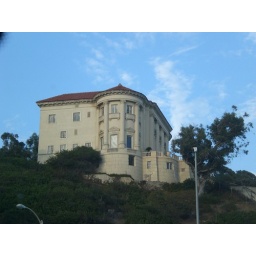
This beautiful building sits on top of the hill overlooking the Pacific Ocean near Malibu.